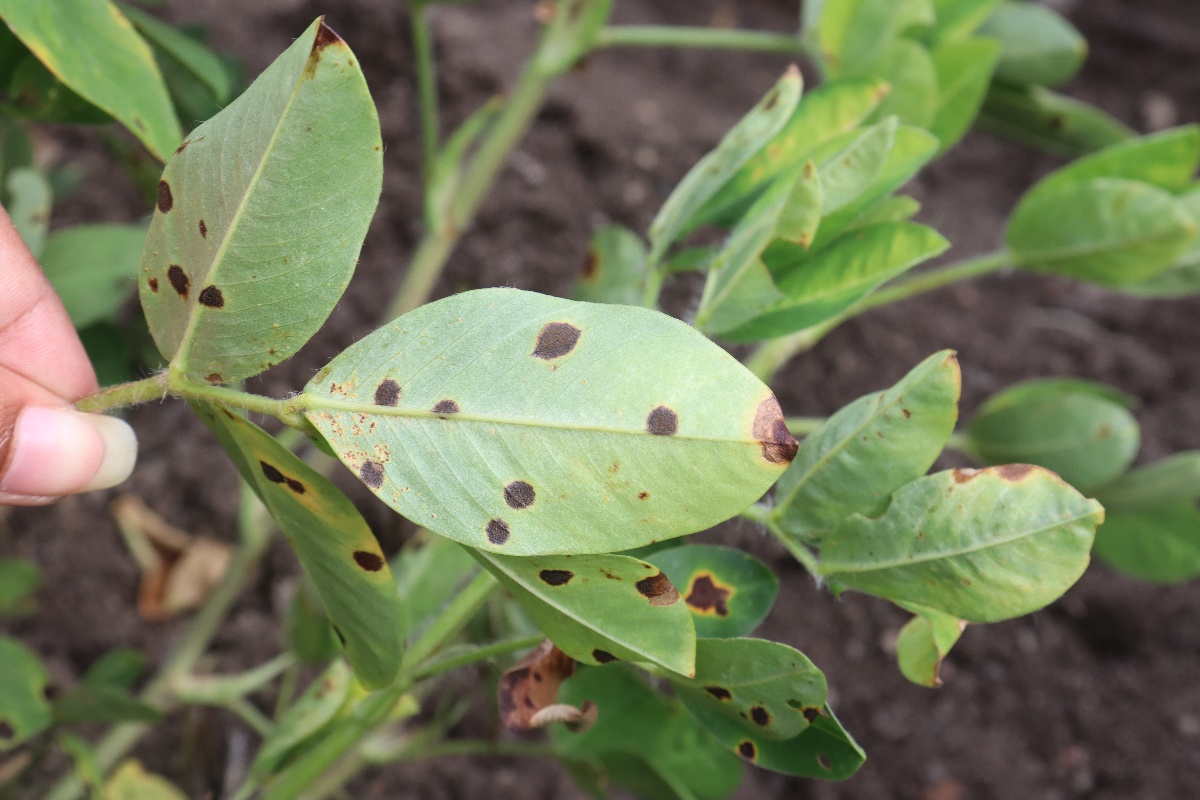
Label: rust